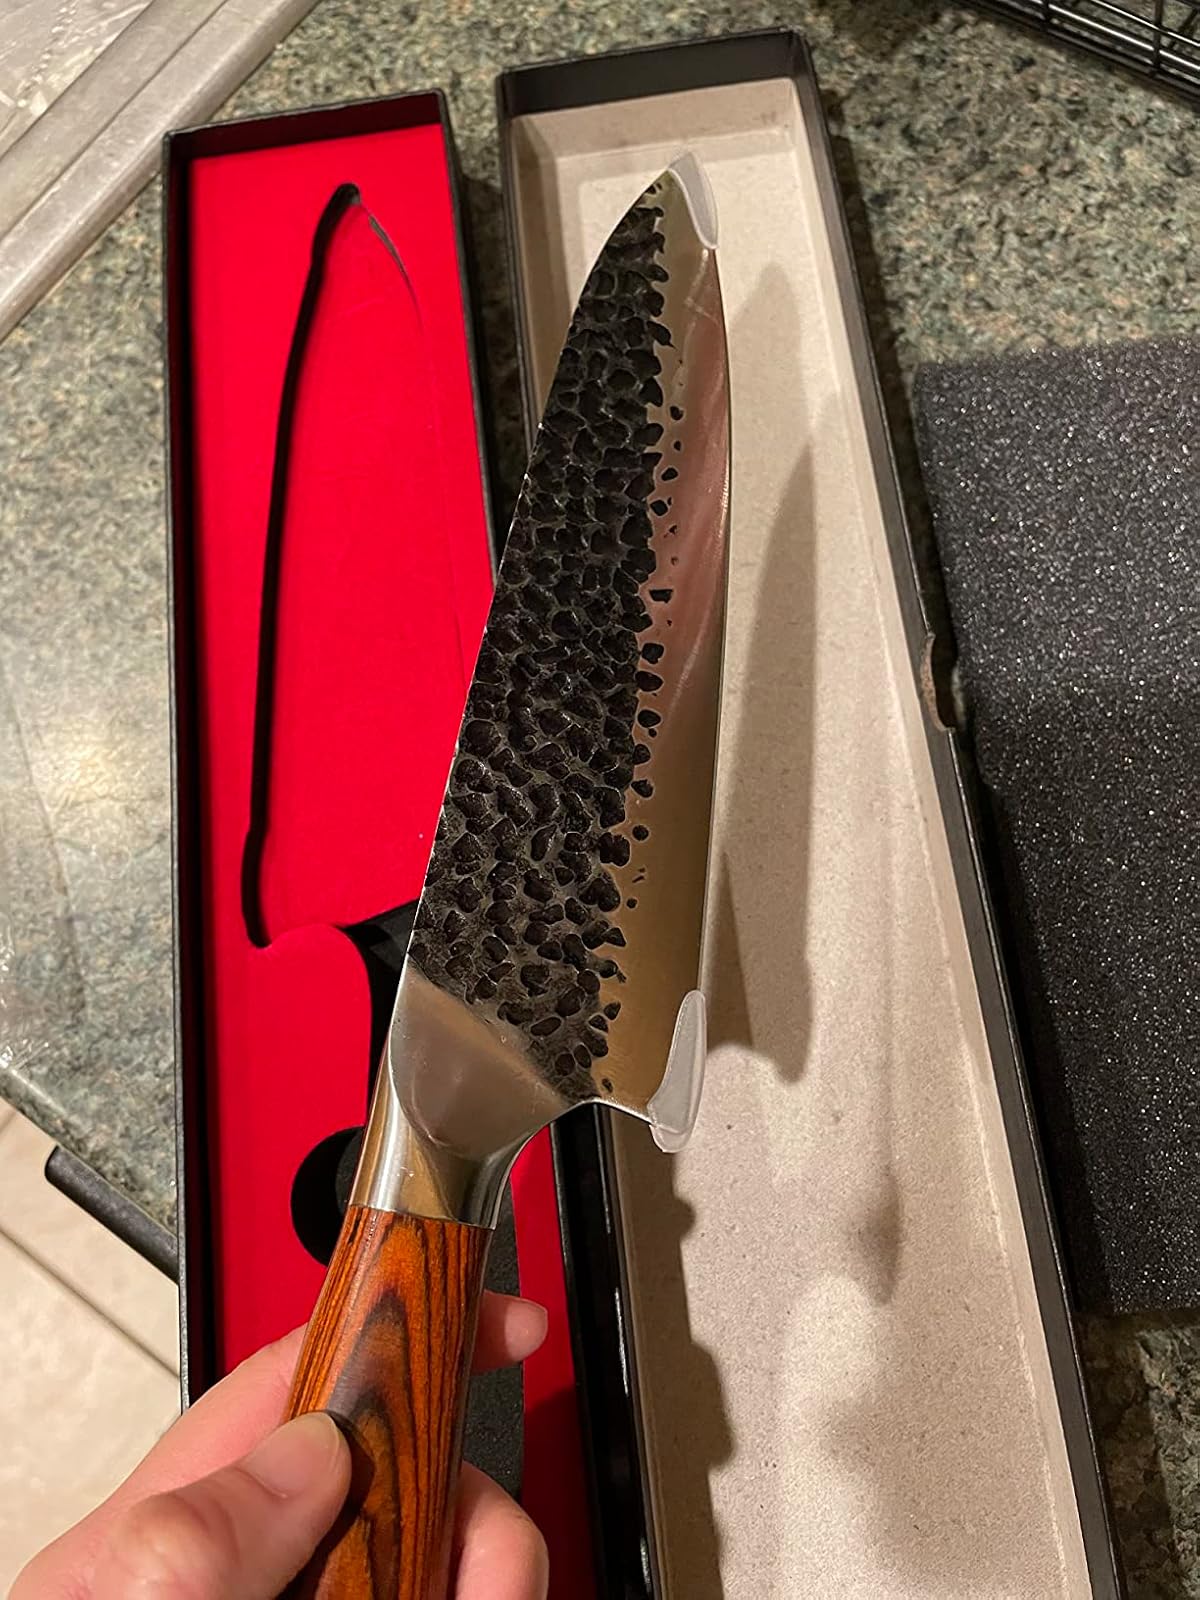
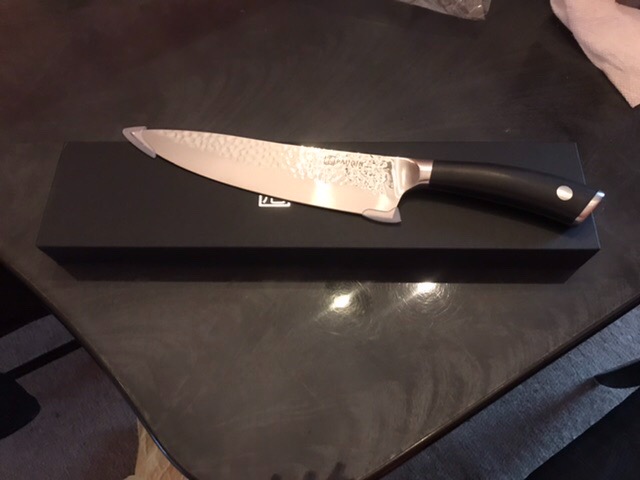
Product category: items_knife
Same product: no